Amanda Zahui B.

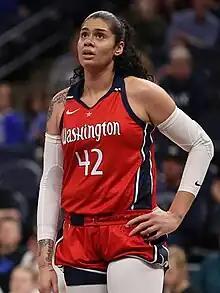
Zahui with the Washington Mystics in 2023

Amanda Agnes Sofia Zahui Bazoukou (born 8 September 1993), known professionally as Amanda Zahui B., is a Swedish basketball player for BC Castelnuovo Scrivia of the Lega Basket Femminile. After playing basketball both in Sweden and collegiately with the Minnesota Golden Gophers, Zahui was drafted by the Tulsa Shock with the second overall pick in the 2015 WNBA draft.